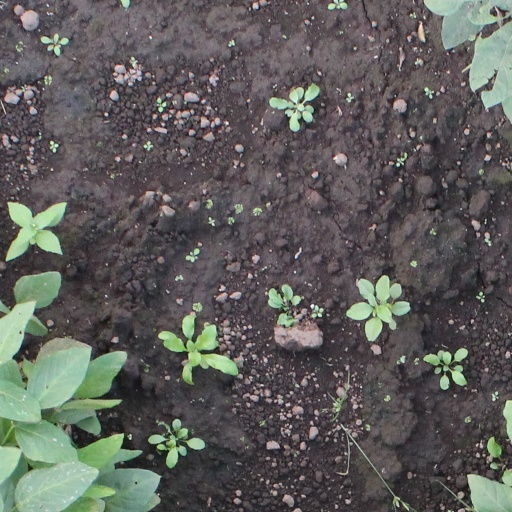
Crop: soybean